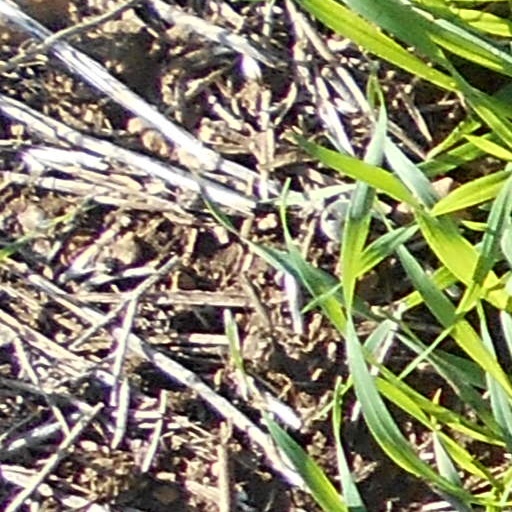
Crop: wheat